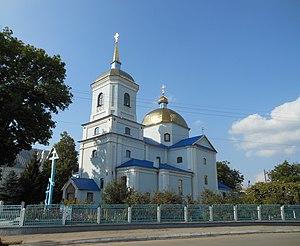
Ivan Grigorovitch Grigorovitch-Barski est un architecte ukrainien, représentant du baroque cosaque tardif, très actif dans la Kiev de la seconde moitié du XVIIIème siècle, entre 1750 et 1775.